Around the World in 80 Days (miniseries)

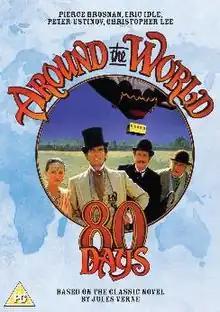
DVD sleeve artwork

Around the World in 80 Days is a three-part television miniseries originally broadcast on NBC from April 16 to 18, 1989. The production garnered three nominations for Emmy awards that year. The teleplay by John Gay is based on the 1873 Jules Verne novel of the same title.